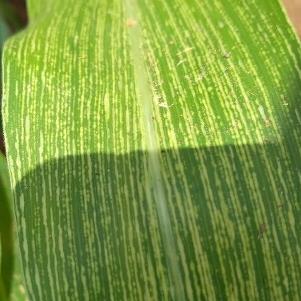
Crop: Maize
Condition: stripe-d